LGBTQ people

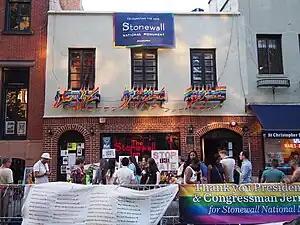
Greenwich Village, a gay neighborhood in Manhattan, is home to the Stonewall Inn, shown here adorned with rainbow pride flags.

LGBTQ people may participate in the LGBTQ community, which may be defined by shared LGBTQ culture, by shared geography (such as gay villages), or by participation in LGBTQ-focused organizations. The LGBTQ community includes elements such as LGBTQ social movements (including LGBTQ rights organizations), LGBTQ student groups in schools and universities, and LGBTQ-affirming religious groups. LGBTQ activists and sociologists see LGBTQ community-building as a counterweight to heterosexism, homophobia, biphobia, transphobia, sexualism, and other conformist pressures that exist in the larger society. Not all LGBTQ people consider themselves part of the LGBTQ community.